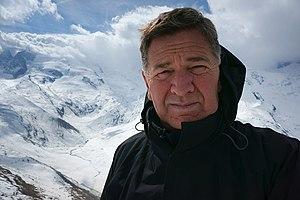
Michel Roggo sur le Glacier Gorner dans les Alpes Valaisannes/Suisse en travailland pour le Freshwater Project
Michel Roggo est un photographe suisse. Il fait des photos subaquatiques depuis 1987 et est membre de l'iLCP. Il a reçu plusieurs prix pour bon nombre de ses photos et publications sur l'eau douce.